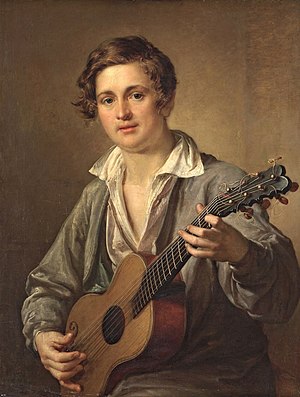
Romance (musik)
Maleri fra 1823 af Vasijlij Andreevitj Tropinin (1776–1857)
Romance i musikken er ifølge Salmonsen et ikke skarpt begrænset begreb og betegner vel egentlig kompositionen til et digt i romanceform, en mellemting mellem den simple, lyriske vise og den udførligere, dramatiske ballade, men betegnelsen benyttes også i den rene instrumentalmusik om et musikstykke, hvis indhold svarer til digtformen romance, og i hvilken det melodiske element er det overvejende.